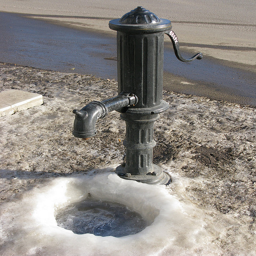
A water hydrant covered with snow and on a pavement
The water pump has made a circle in the snow.
A water spigot on a street with ice.
A old fire hydrant and ice surrounding it.
A fire hydrant with a spout and handle, with frozen water under the spout.